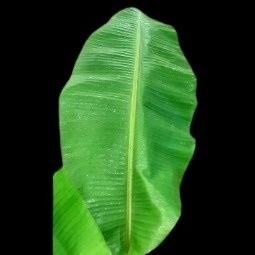
Label: Calcium